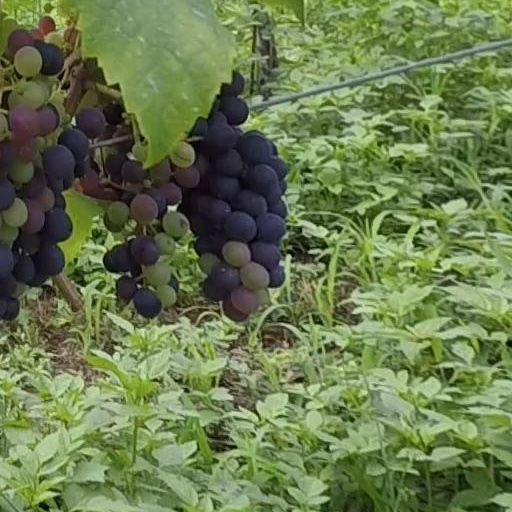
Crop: grape